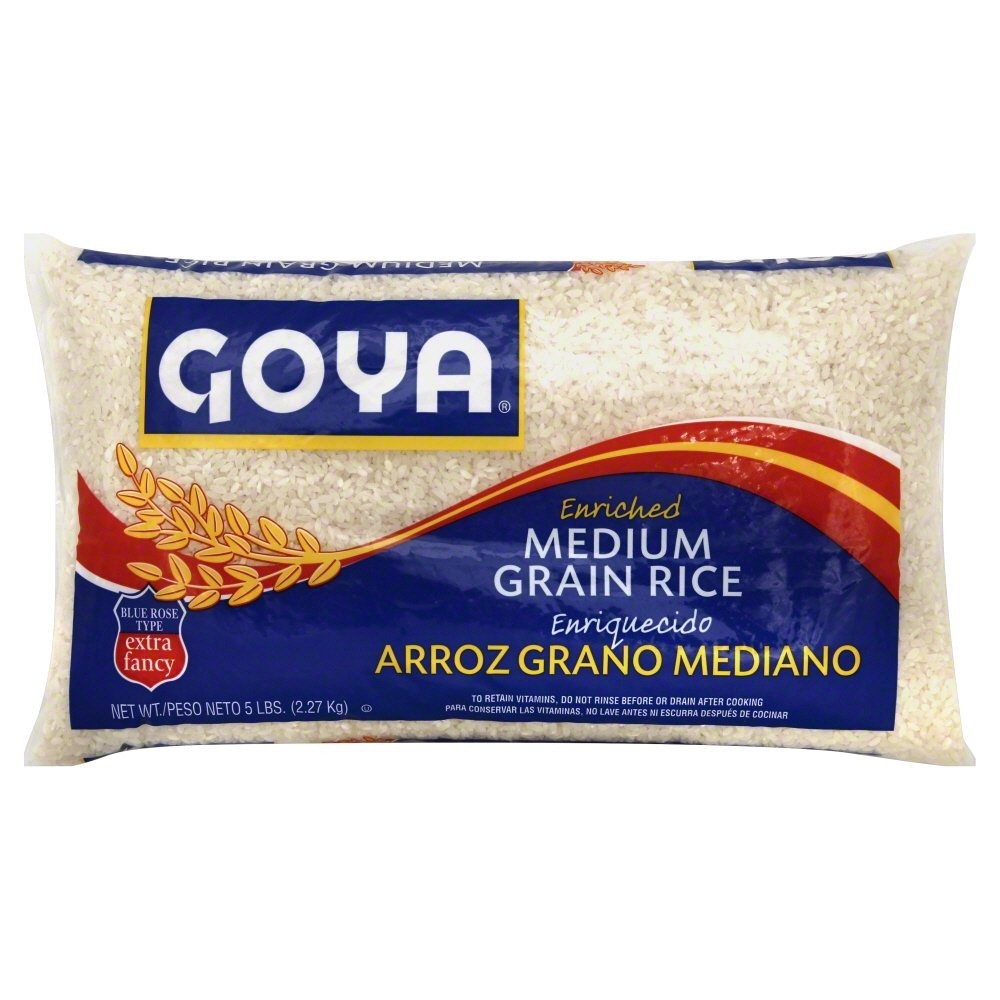
Item Name: Goya Rice Fancy Blue Rose
Product Description: Goya Fancy Blue Rose Rice 5.0 LB(Pack of 2)
Value: 160.0
Unit: Fl Oz

Price: 7.685